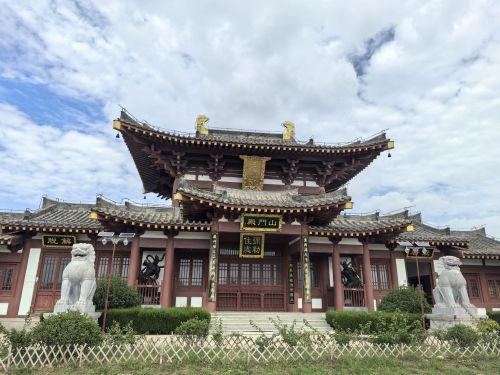
地标名称：三源寺
所在城市：菏泽市·牡丹区